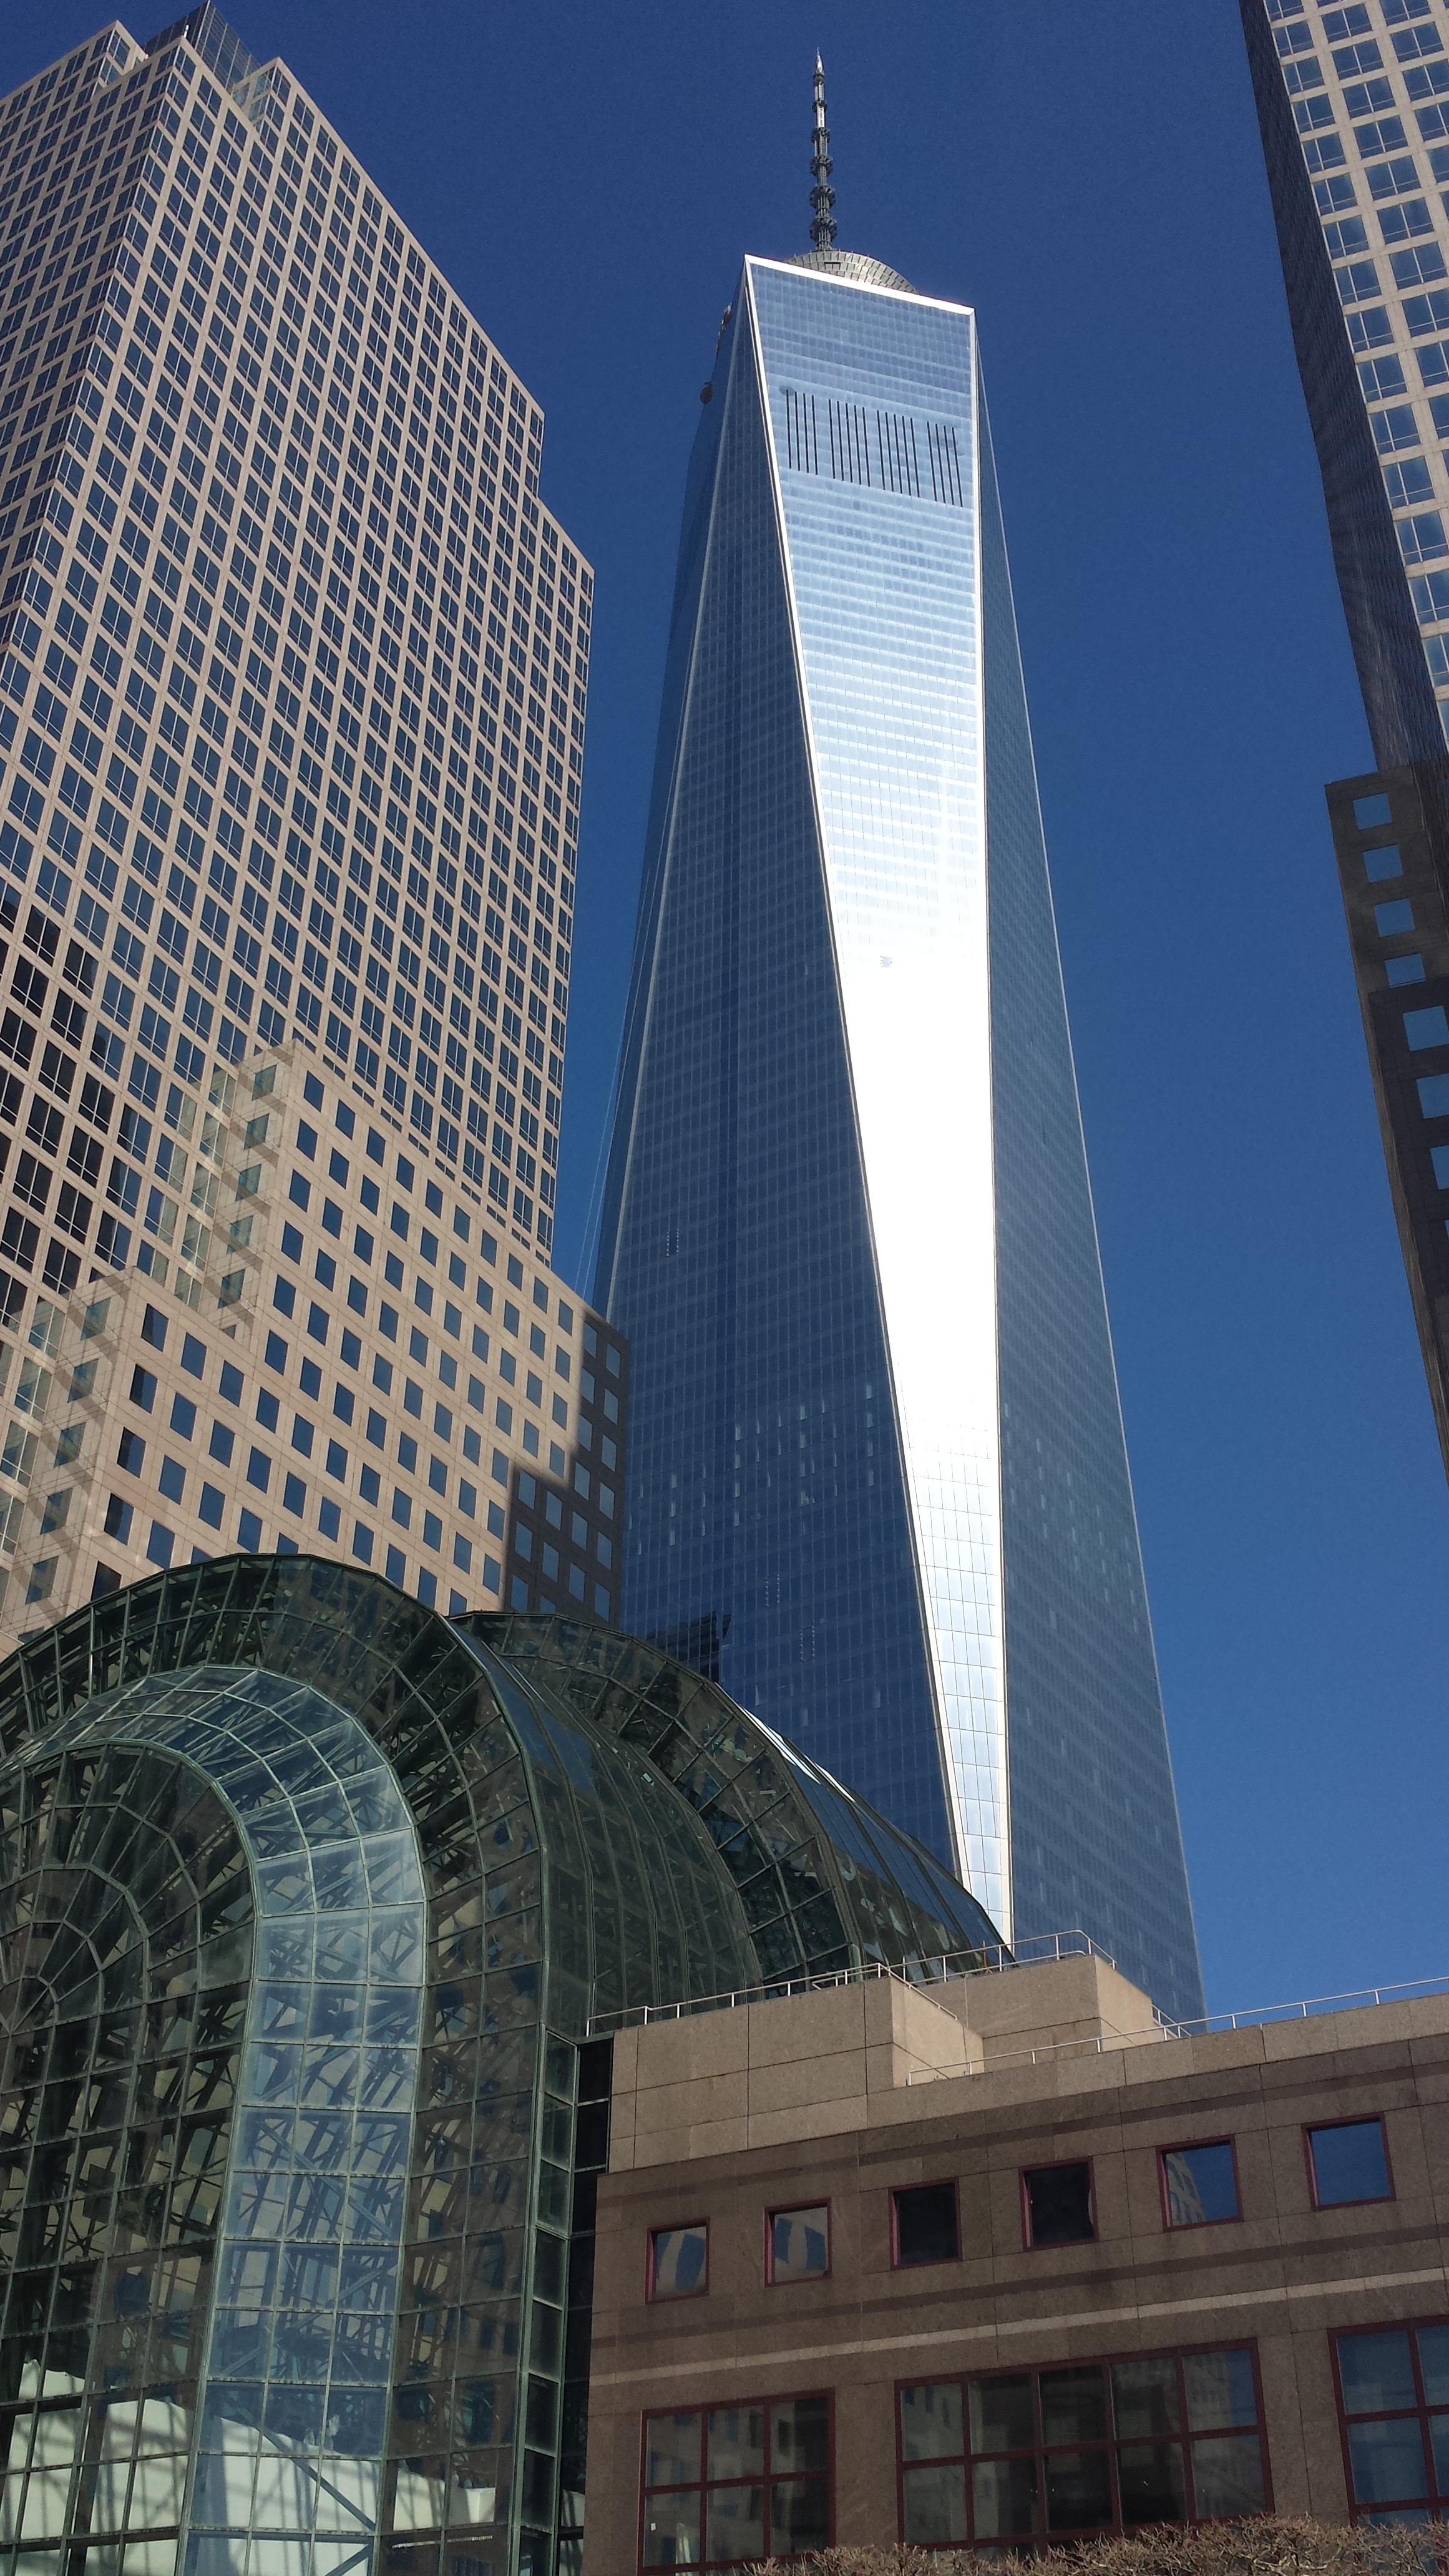
architecture, sky, skyline, building, city, skyscraper, new york, manhattan, new york city, cityscape, downtown, daytime, reflection, tower, nyc, landmark, facade, tower block, ny, commercial building, headquarters, metropolis, condominium, wtc, cosmopolitan city, 1wtc, urban area, metropolitan area, corporate headquarters, steeplechase